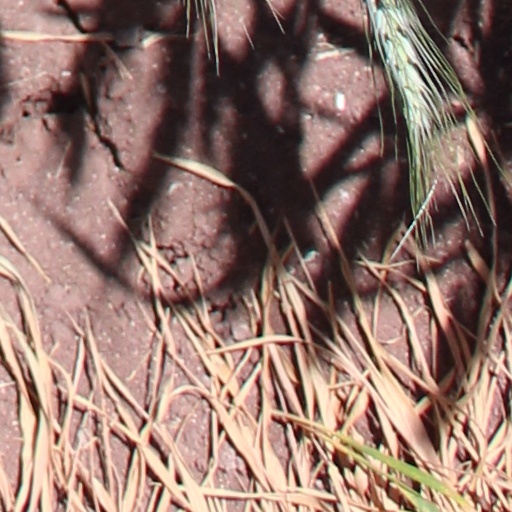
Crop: wheat